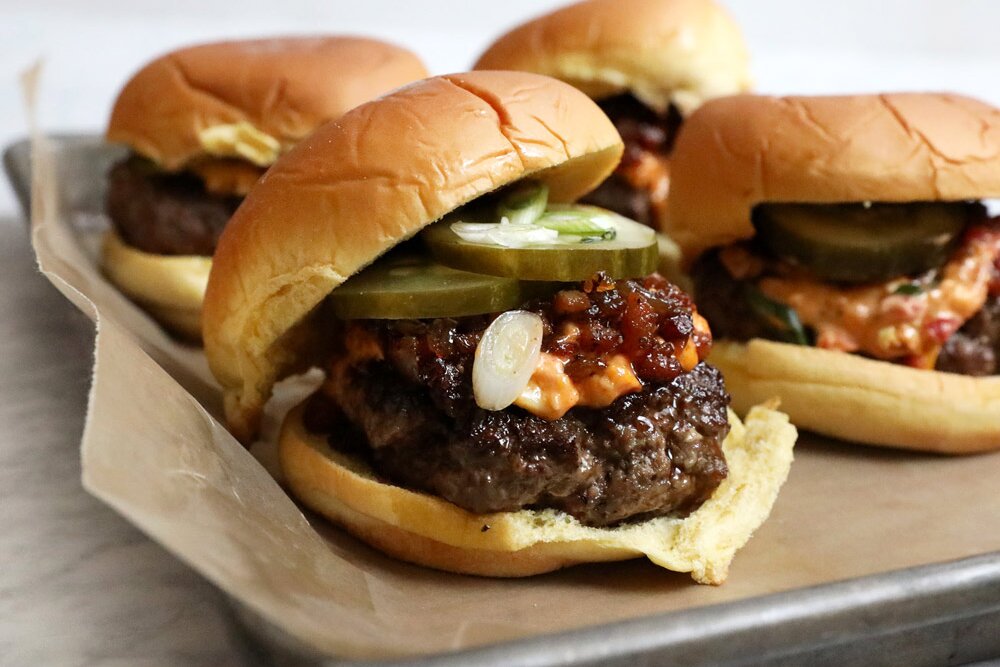
Dish: burger